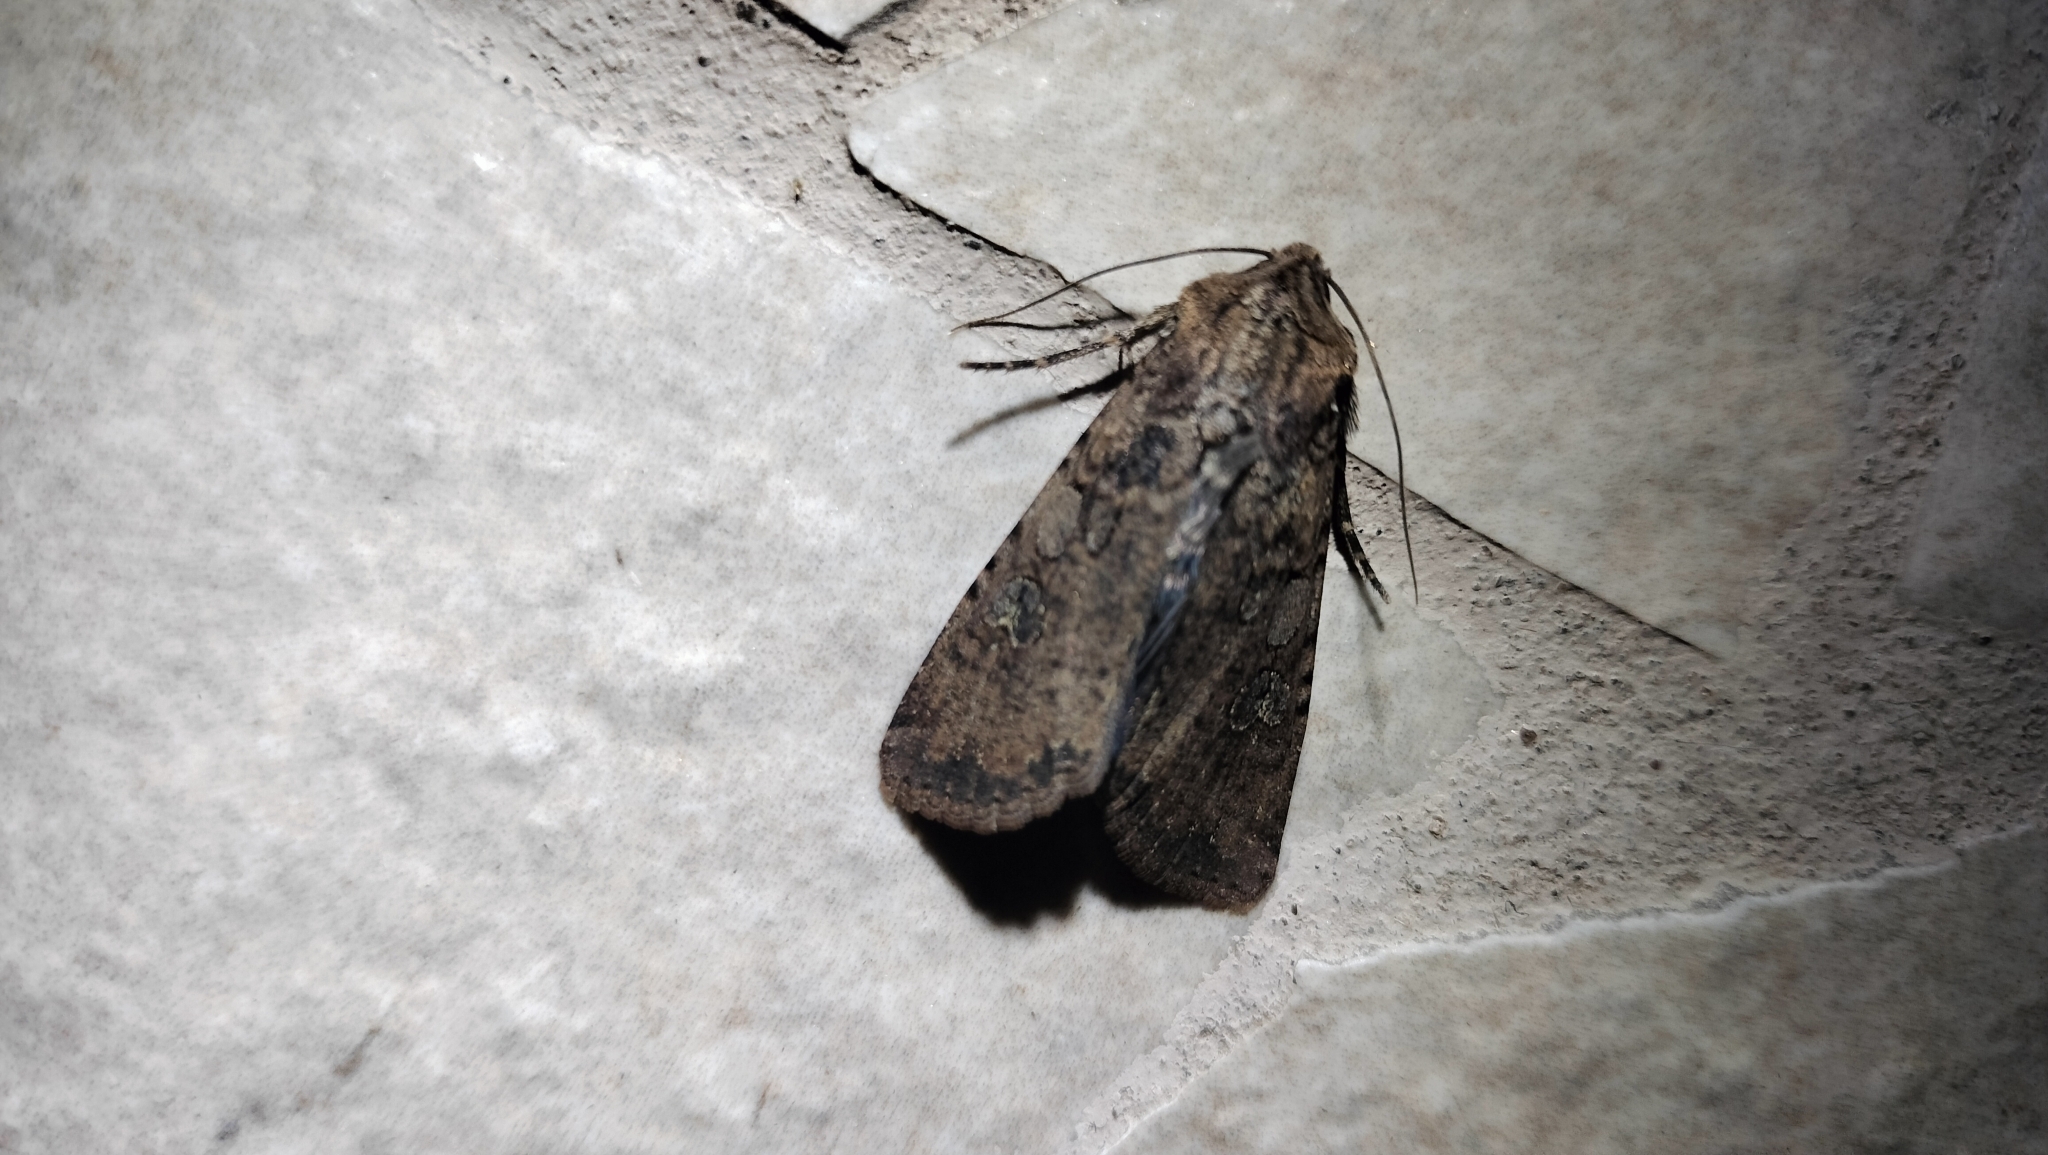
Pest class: cutworms